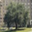
Label: oak_tree